Signia by Hilton San Jose

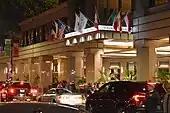
Main entrance, 2017

The hotel stands on the site of San Jose's first Chinese enclave, the Market Street Chinatown, which existed from 1866 until its destruction by arson in 1887. A plaque on the hotel's exterior commemorates the racist attack. The hotel was planned in the 1980s as part of an urban renewal project funded by the Redevelopment Agency of San Jose, which also included the Silicon Valley Financial Center and Circle of Palms Plaza; it was developed by The Swig Company. Construction led to a hasty salvage excavation of artifacts from the former Chinatown.